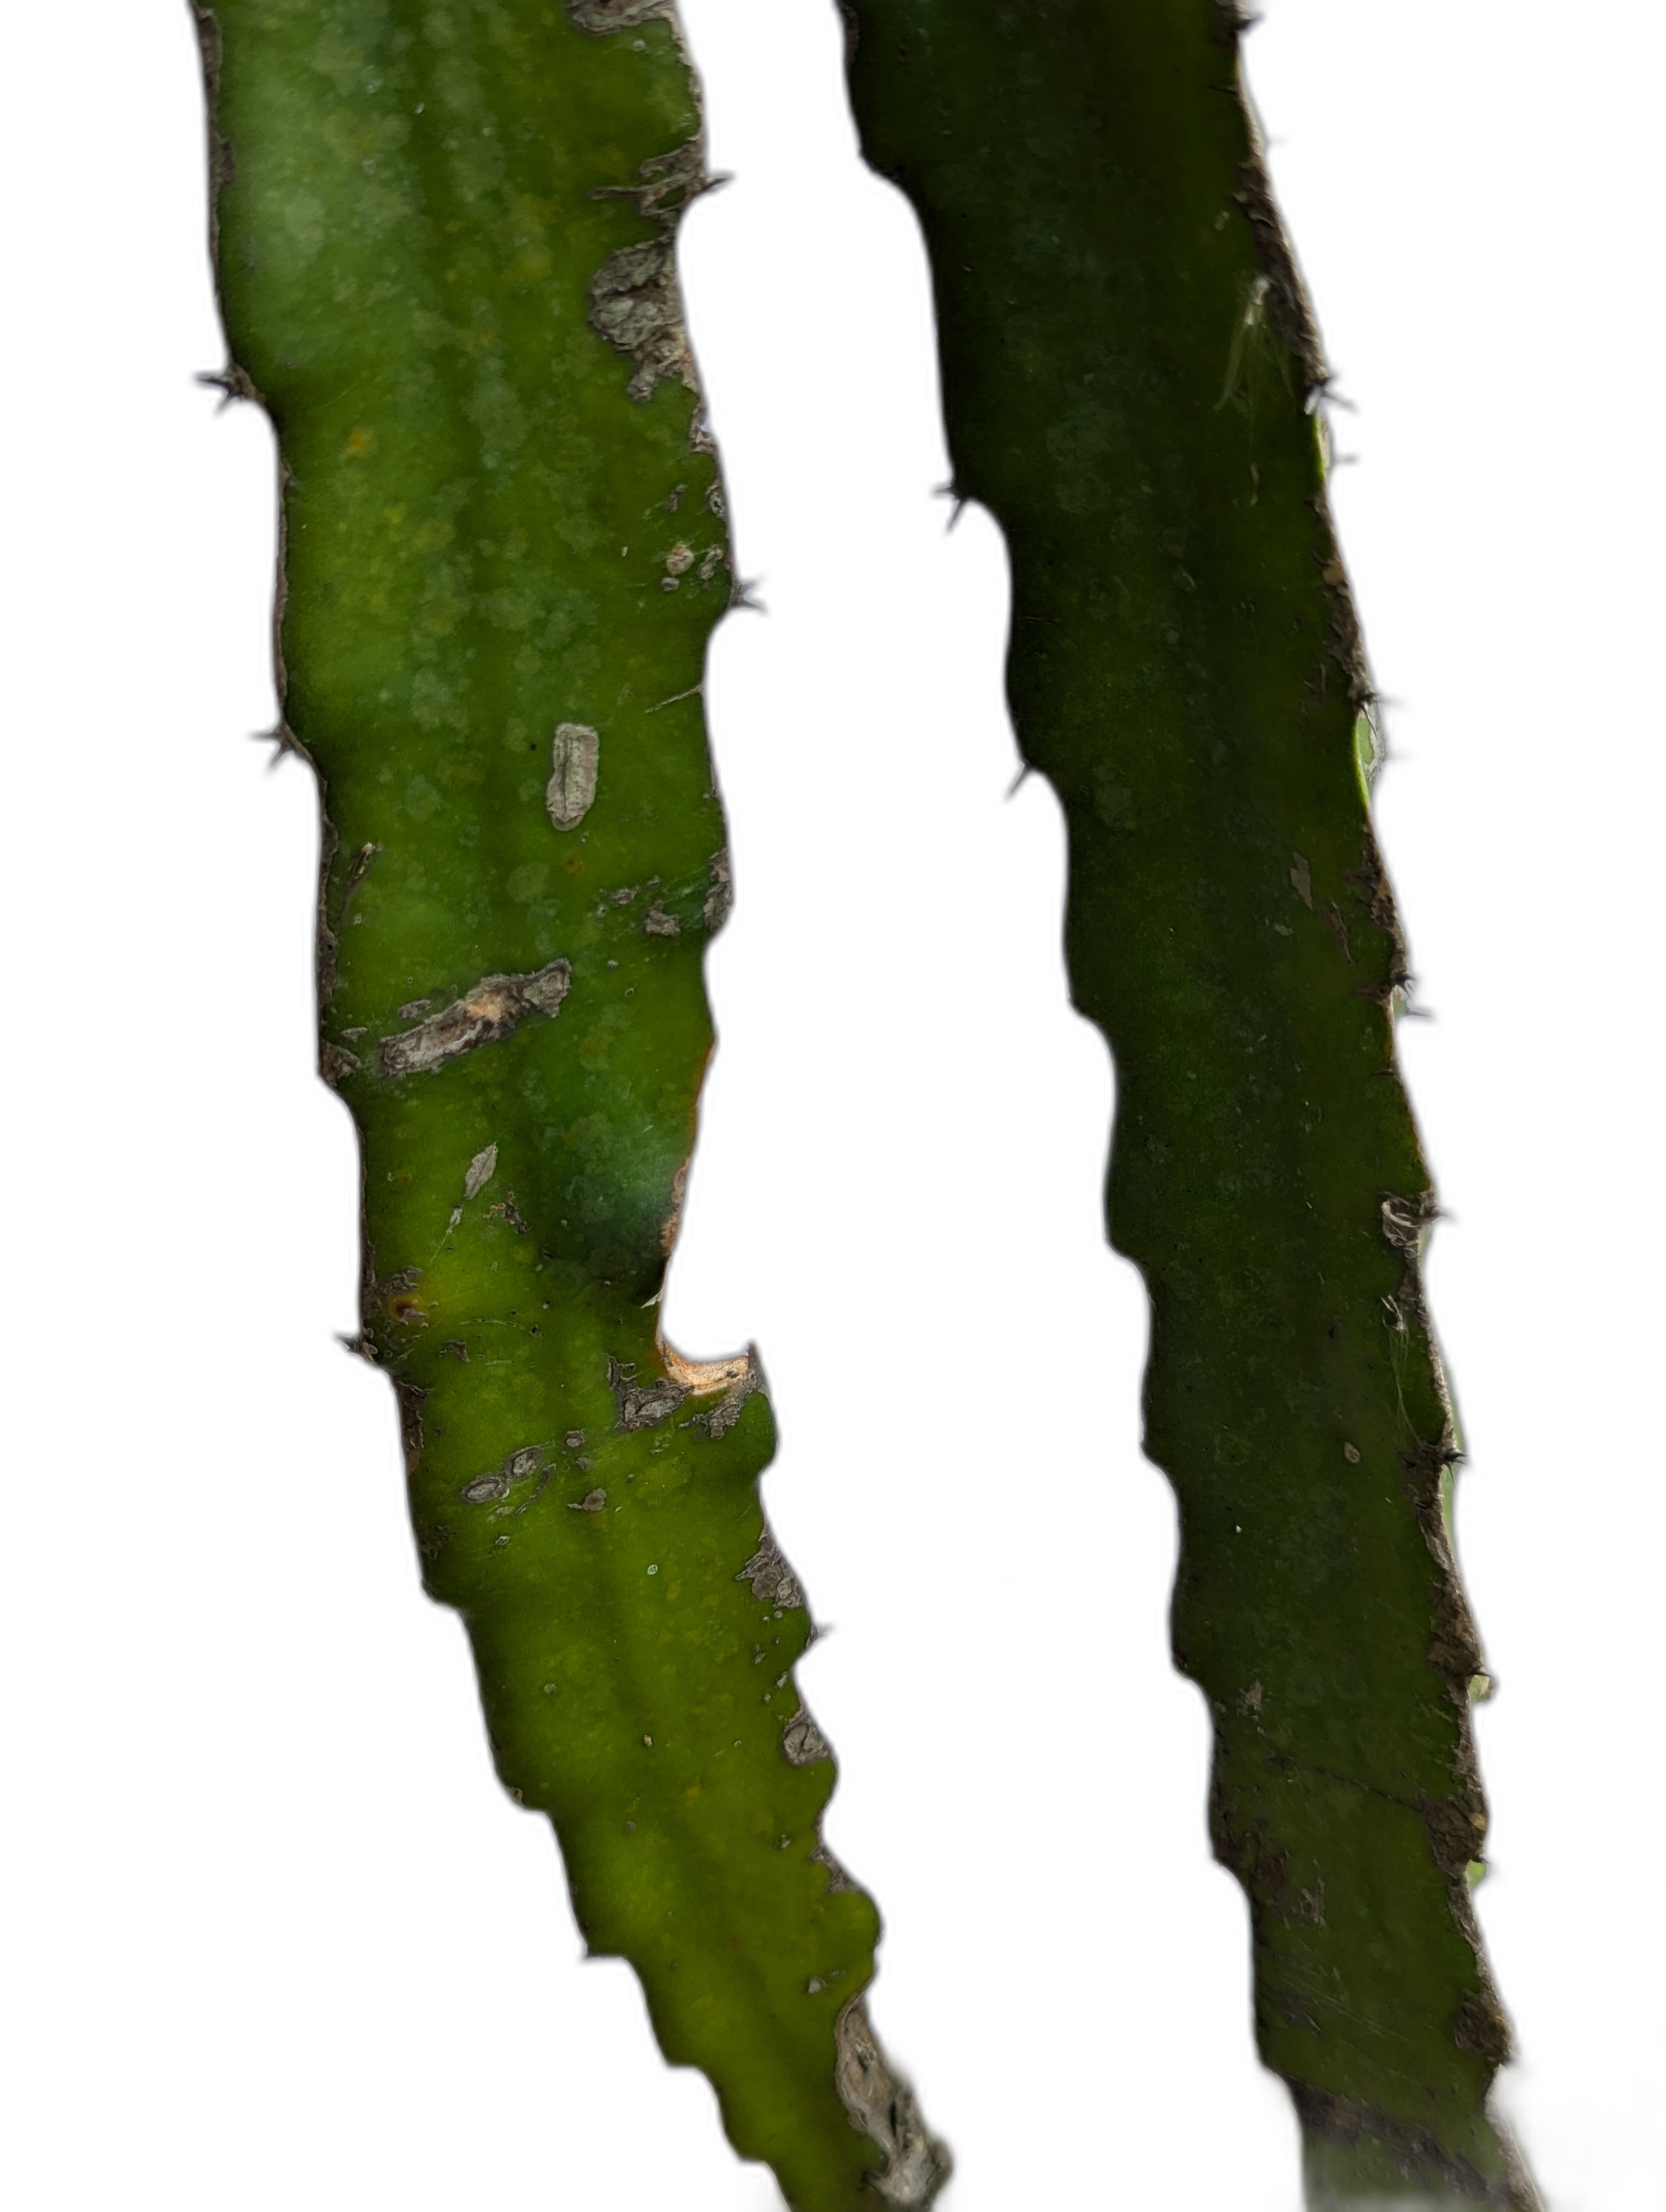
Label: Good leaf